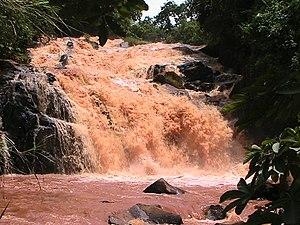
Chute mystique situé dans le domaine de la chefferie Badeng dans la région de l'ouest Cameroun.
Bandeng est une localité du Cameroun située dans le département de la Mifi et la Région de l'Ouest. Depuis la création de la Communauté urbaine de Bafoussam en 2008, elle fait partie de la Commune d'arrondissement de Bafoussam IIᵉ.
Bamougoum est un village de l'ouest Cameroun, en pays Bamiléké. C'est une chefferie supérieure de premier degré.